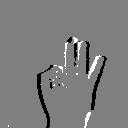
ASL letter: f